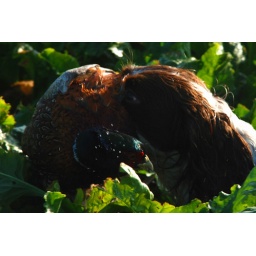
English springer spaniel dog bringing in pheasant. Engelse springer apport fazant